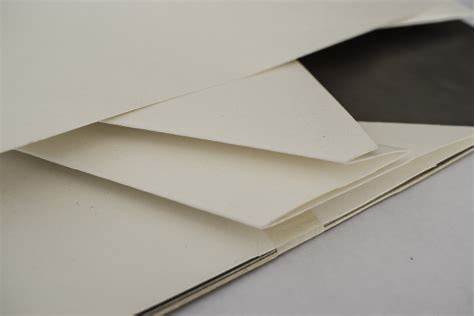
Waste category: paper